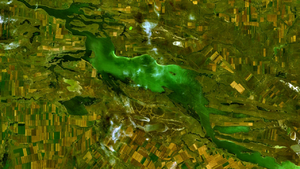
Le lac Manytch-Goudilo est un lac de barrage salé situé en Kalmoukie en Russie.